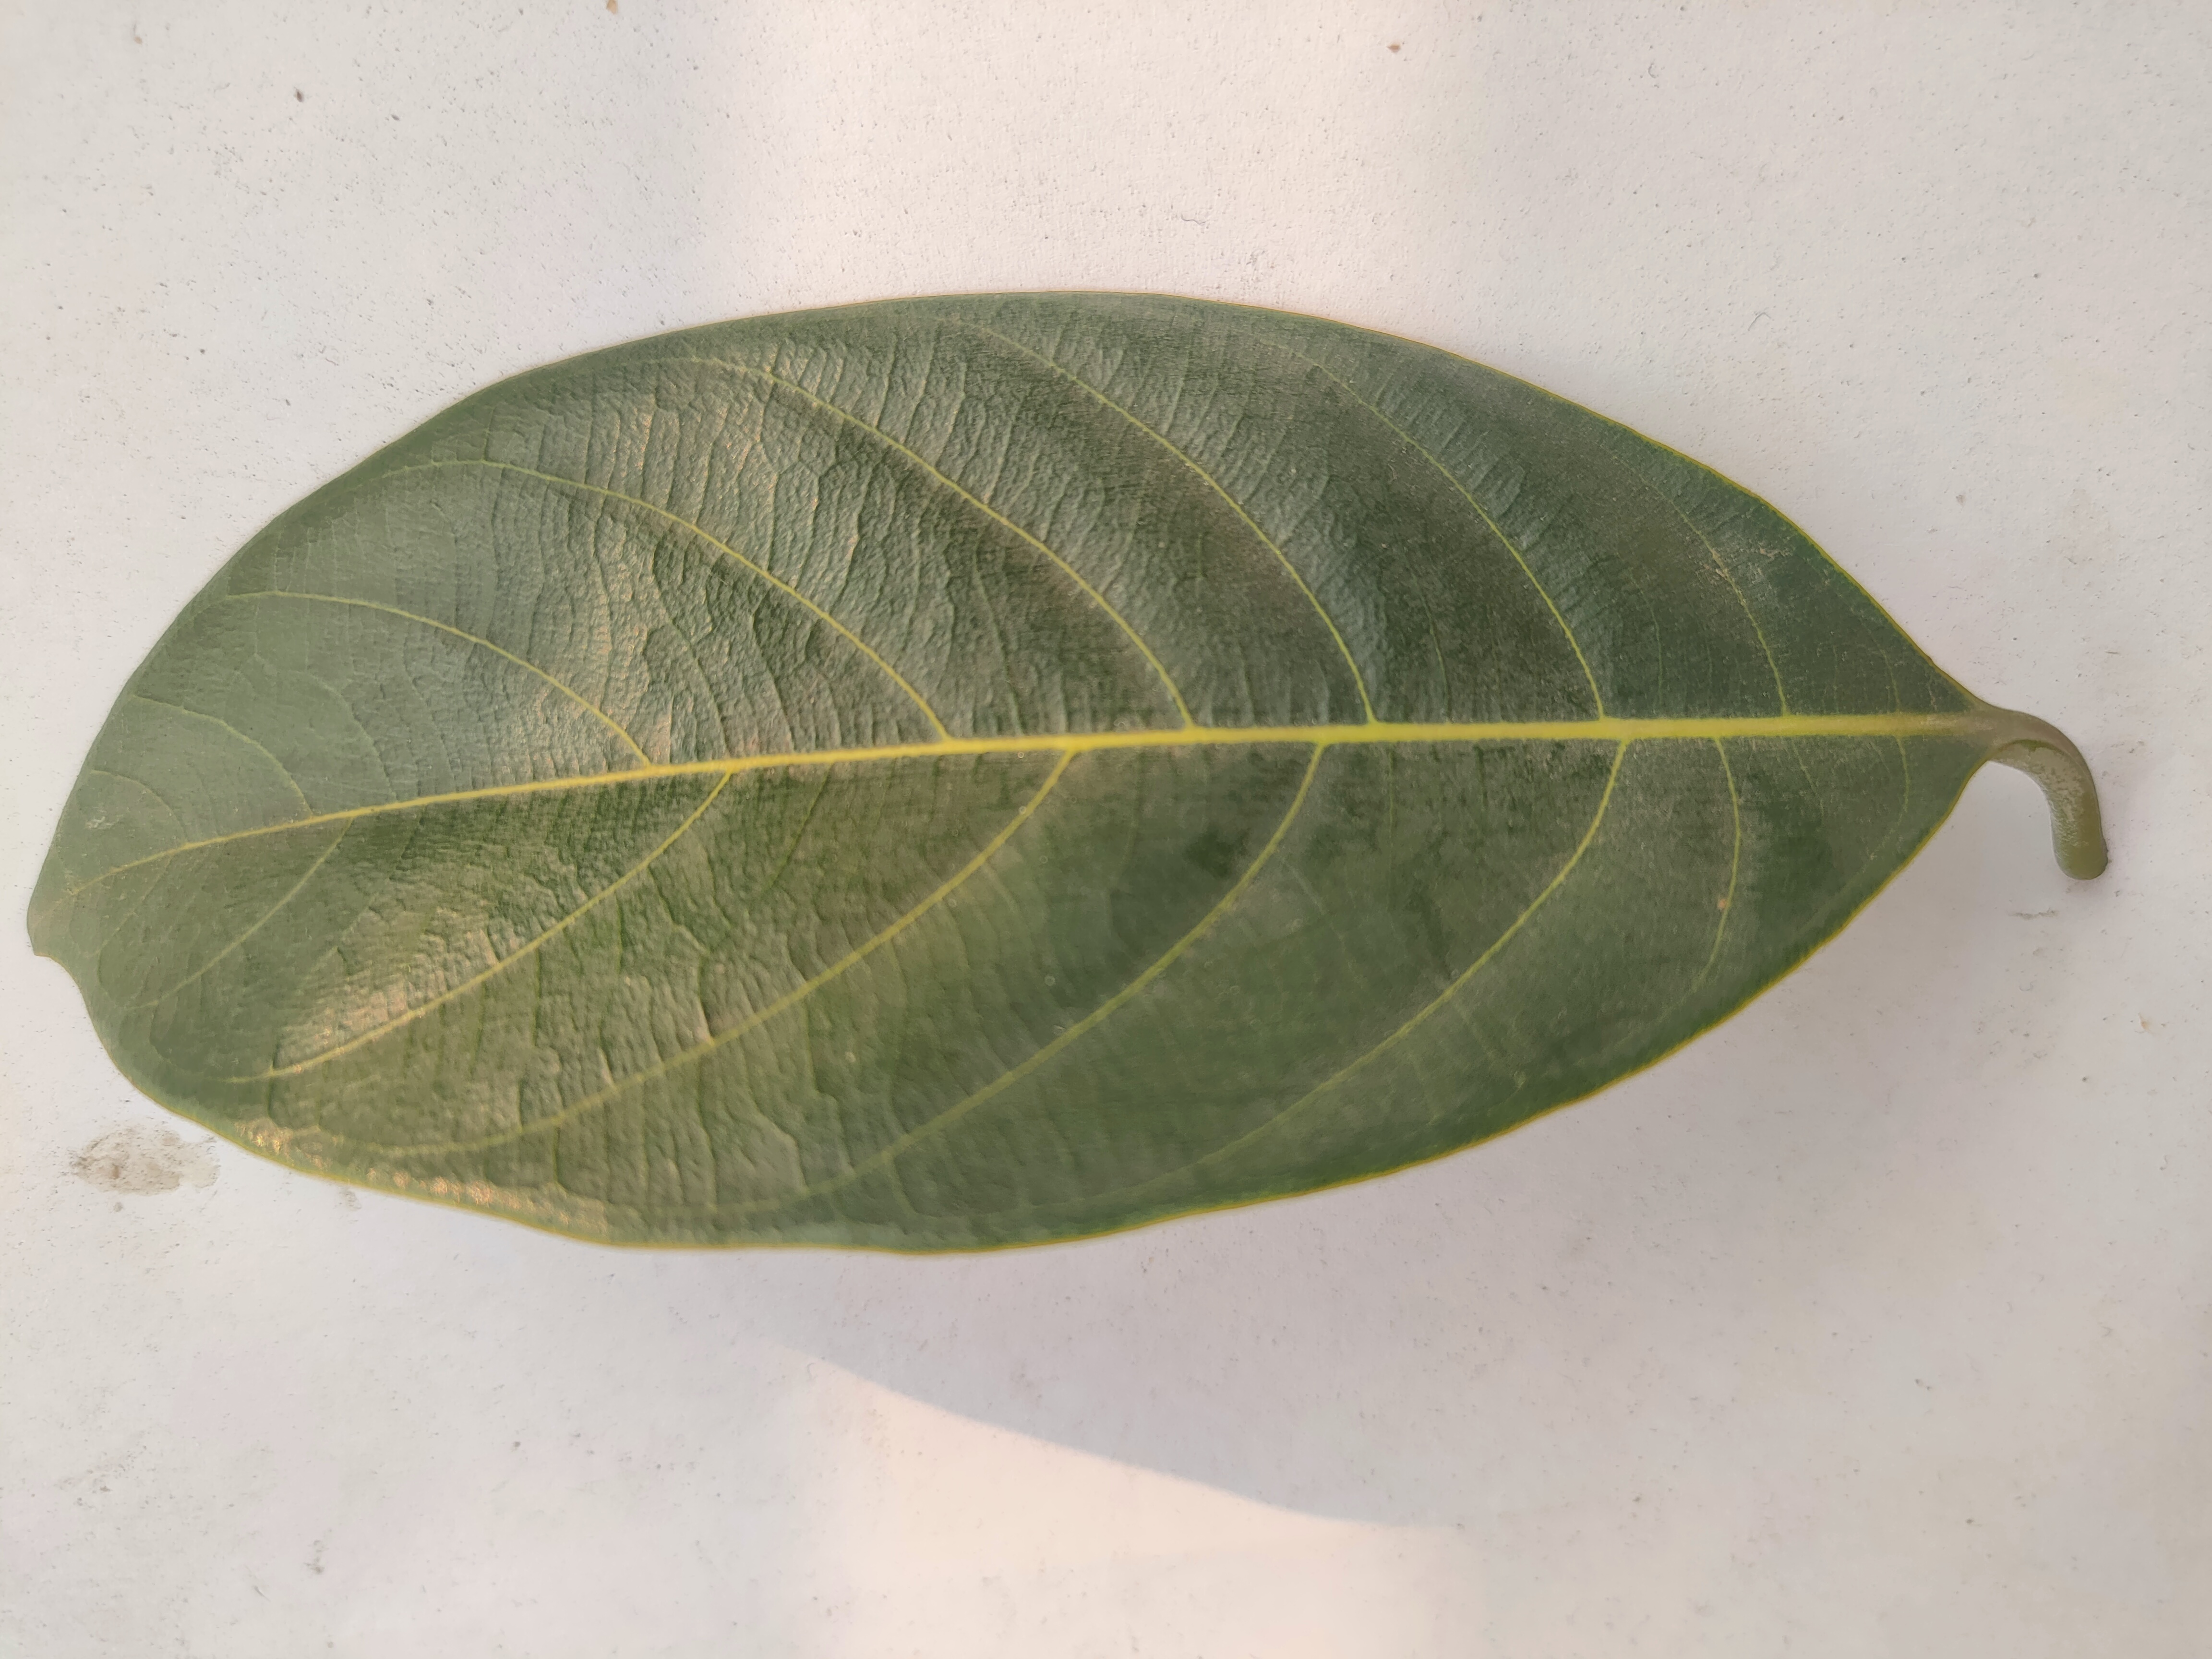
Leaf variety: Jackfruit